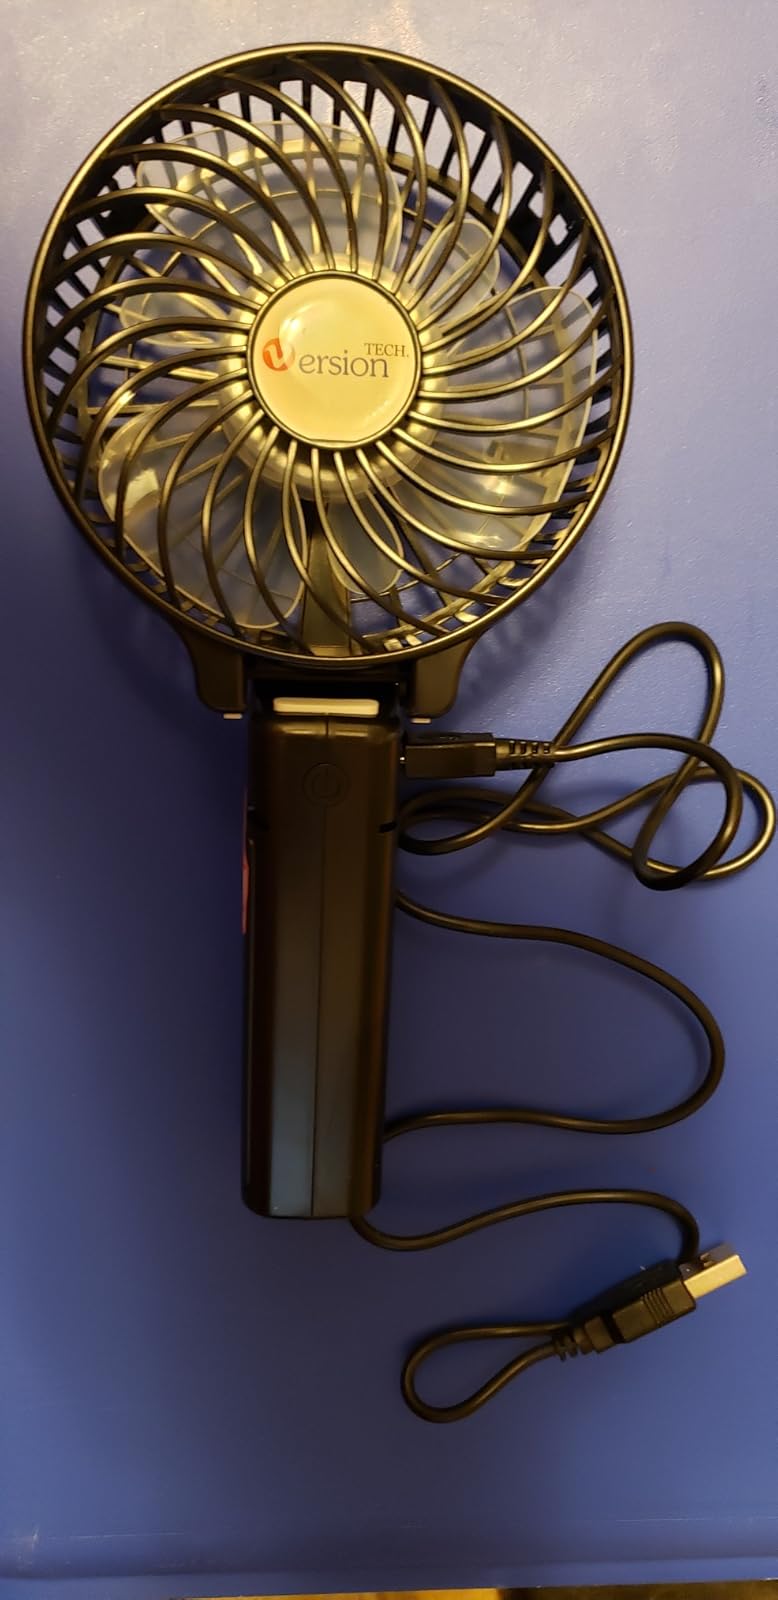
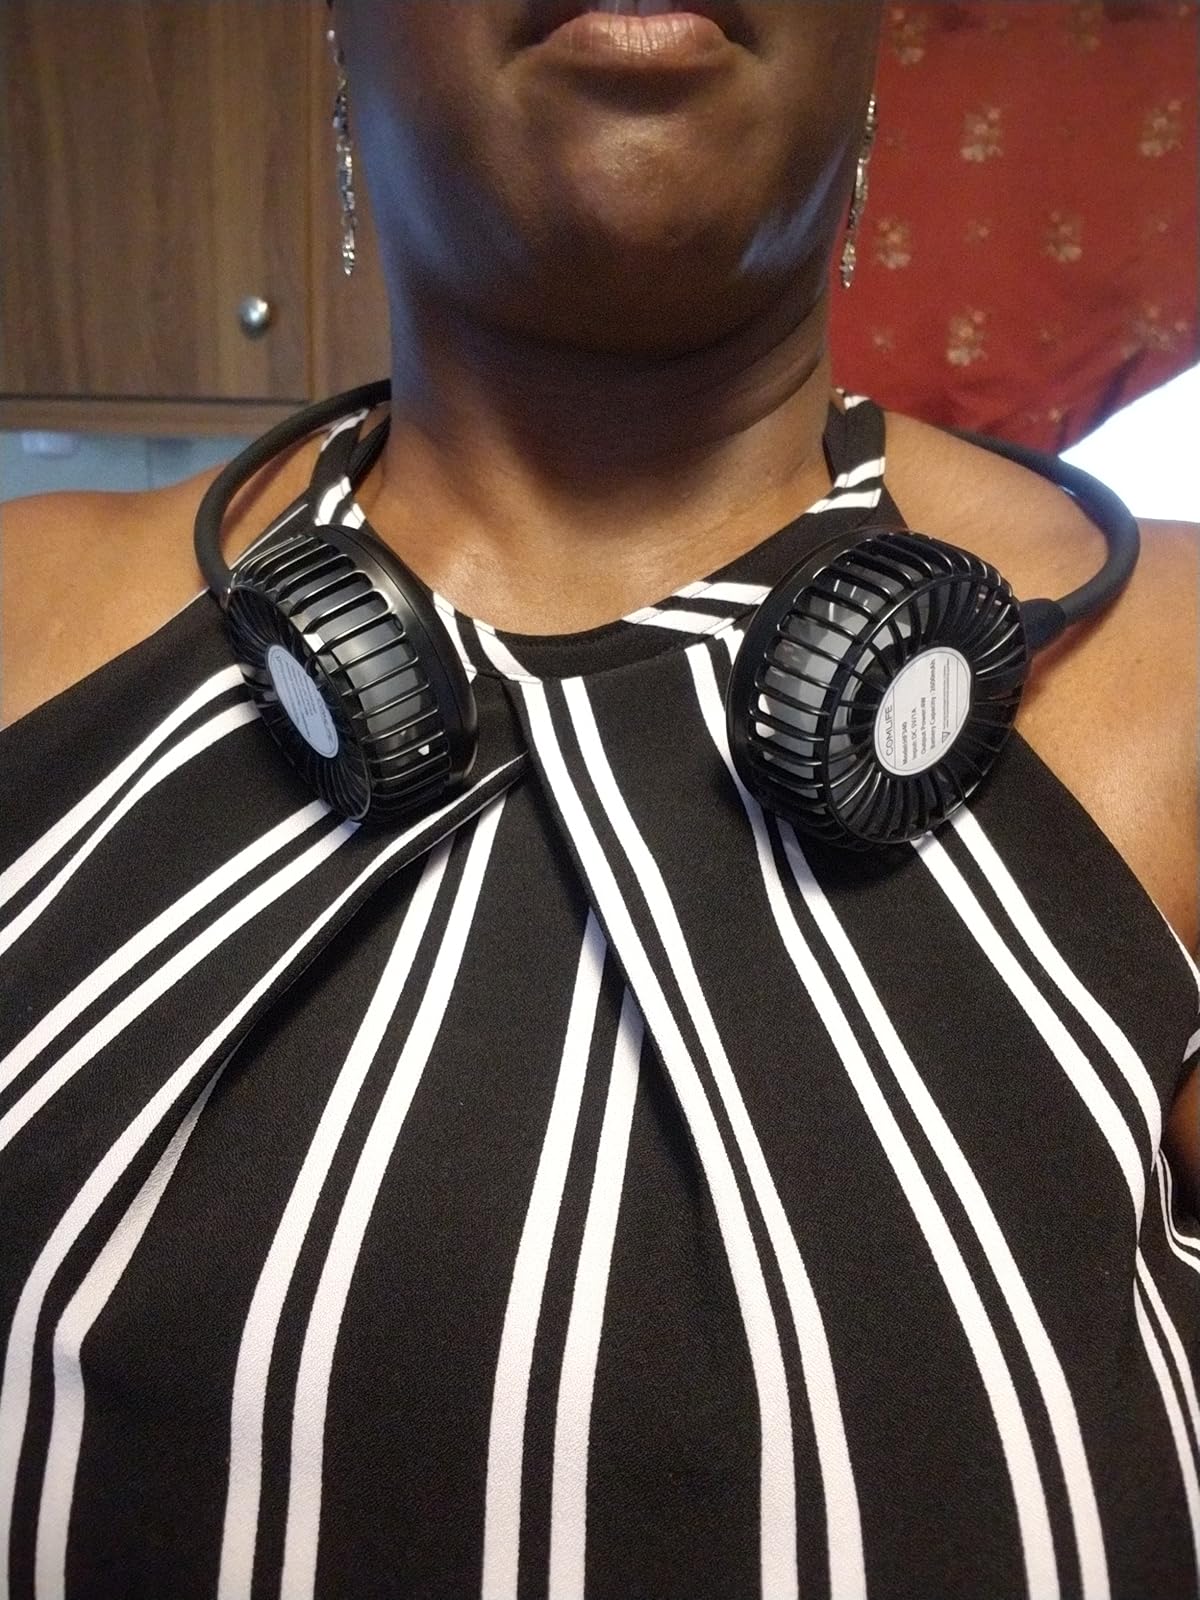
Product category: fan
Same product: no